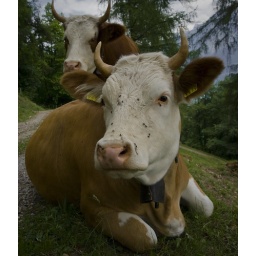
Have been walking around for ages to find the real Milka cow, the only cows I encountered were brown ;-(